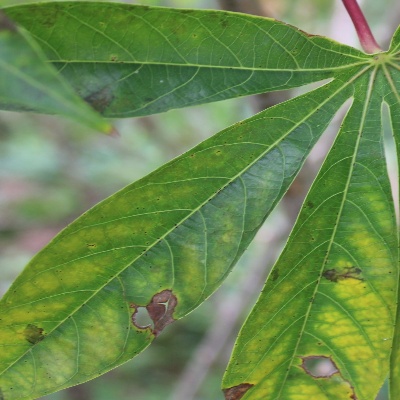
Crop: Cassava
Condition: brown spot